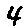
Label: 4